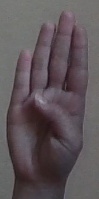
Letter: kaaf